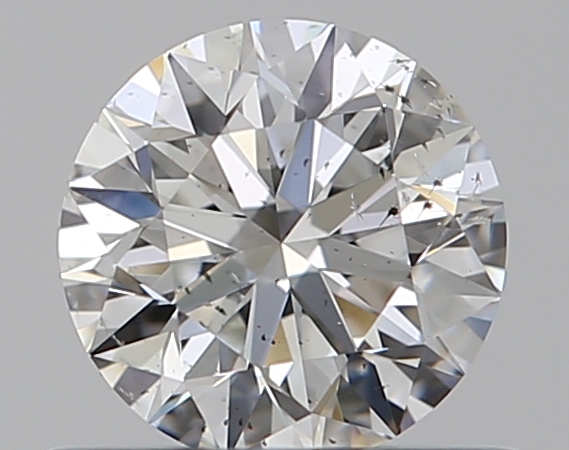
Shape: round
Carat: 0.5
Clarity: SI2
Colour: F
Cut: EX
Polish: EX
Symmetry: EX
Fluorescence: F
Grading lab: GIA
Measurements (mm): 5.06 x 5.08 x 3.17